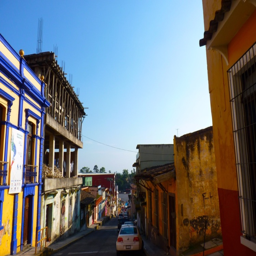
the street next to our hotel